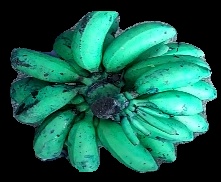
Variety: rasbale
Grade: grade3